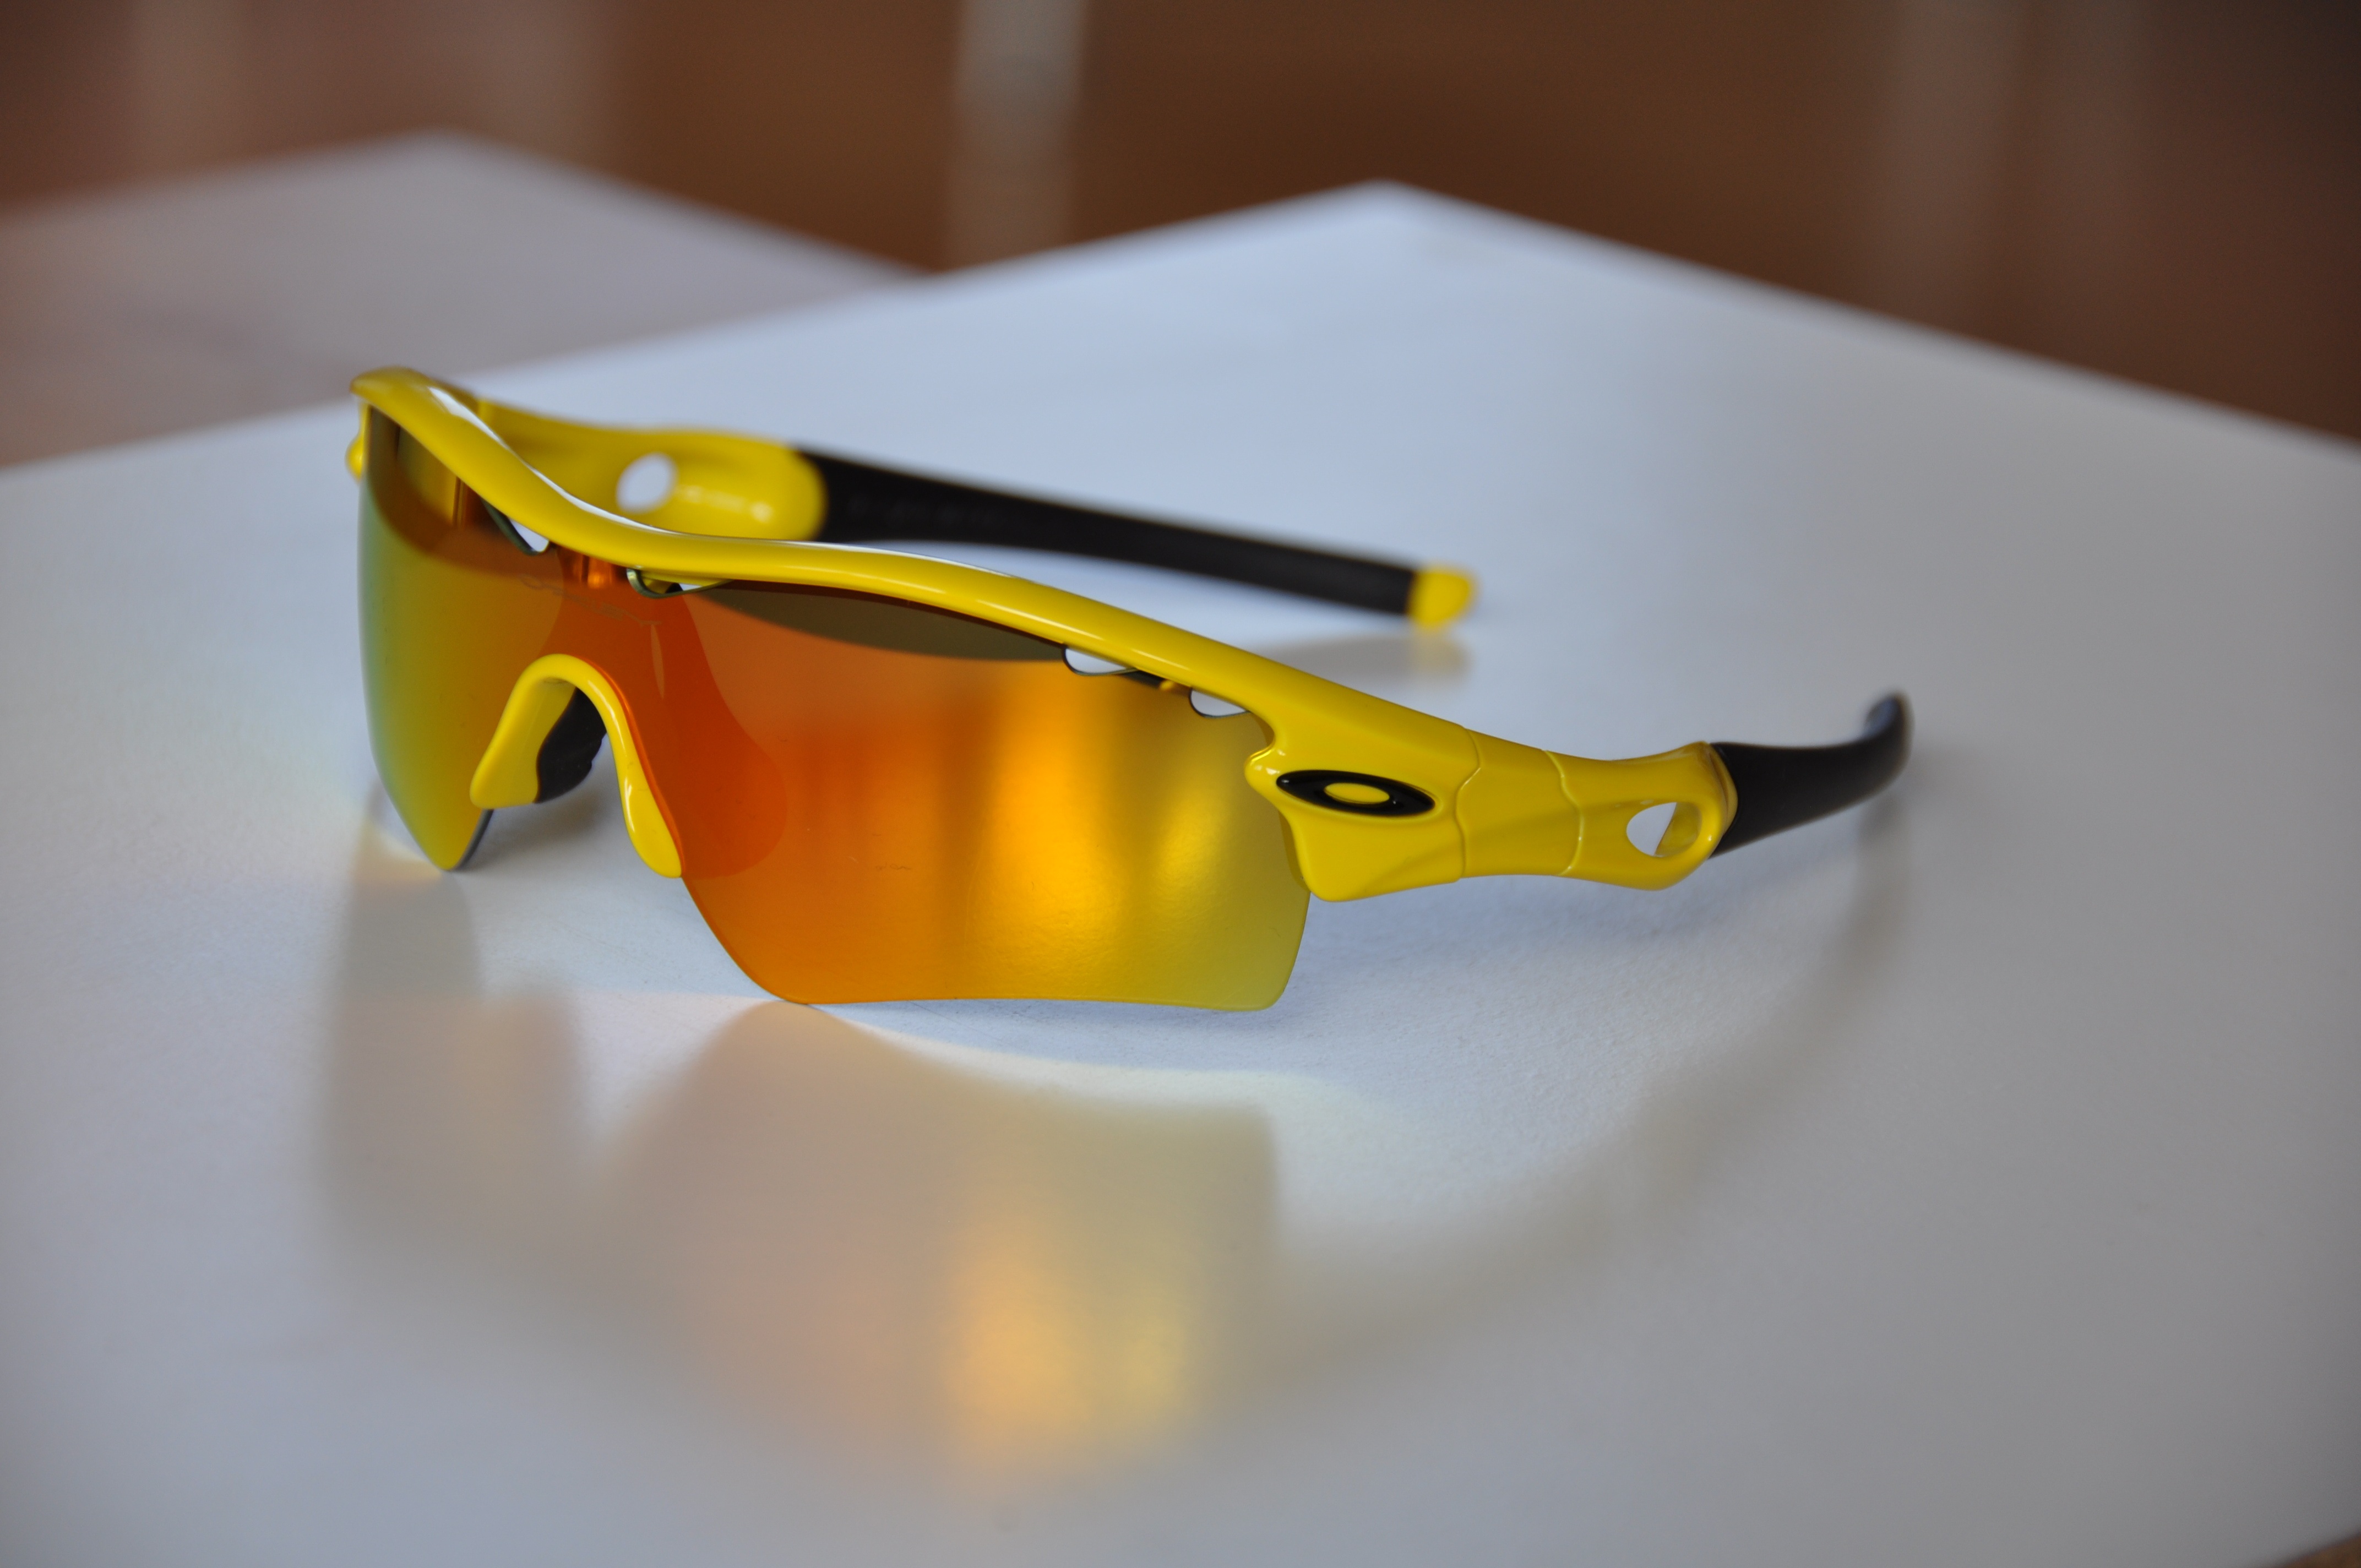
green, yellow, tour de france, sunglasses, glasses, goggles, eyewear, radar, oakley, sports eyewear, markenartikel, fashion accessory, vision care